Lemon Tree (2008 film)

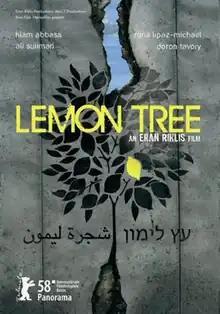
International release poster

Lemon Tree is a 2008 drama film directed by Eran Riklis, co-written by Suha Arraf. Starring Hiam Abbass, Ali Suliman, Danny Leshman and Rona Lipaz-Michael, it follows the legal efforts of a Palestinian widow to stop the Israeli Defense Minister, her new next door neighbor, from destroying the lemon trees in her family farm. At the same time, she develops a human bond with the minister's wife.